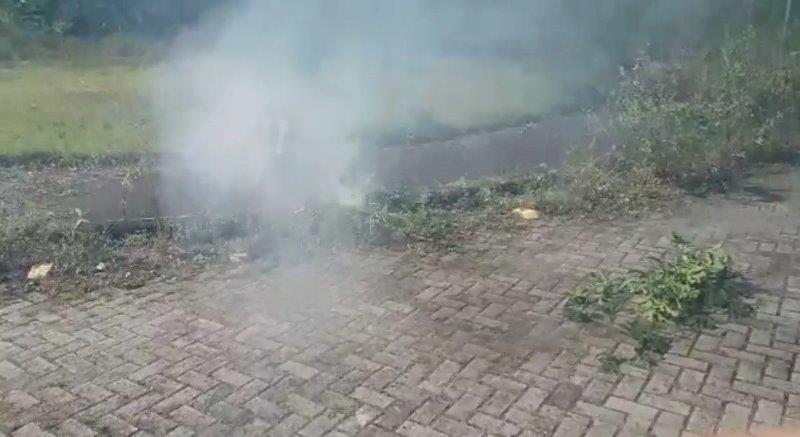
Fire: no
Smoke: yes